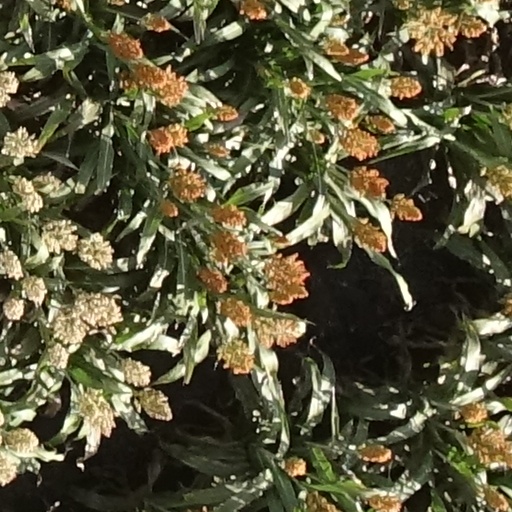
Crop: sorghum